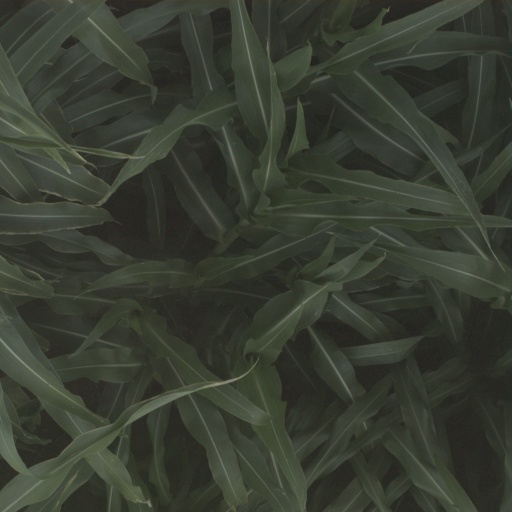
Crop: sorghum